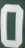
Number: 0